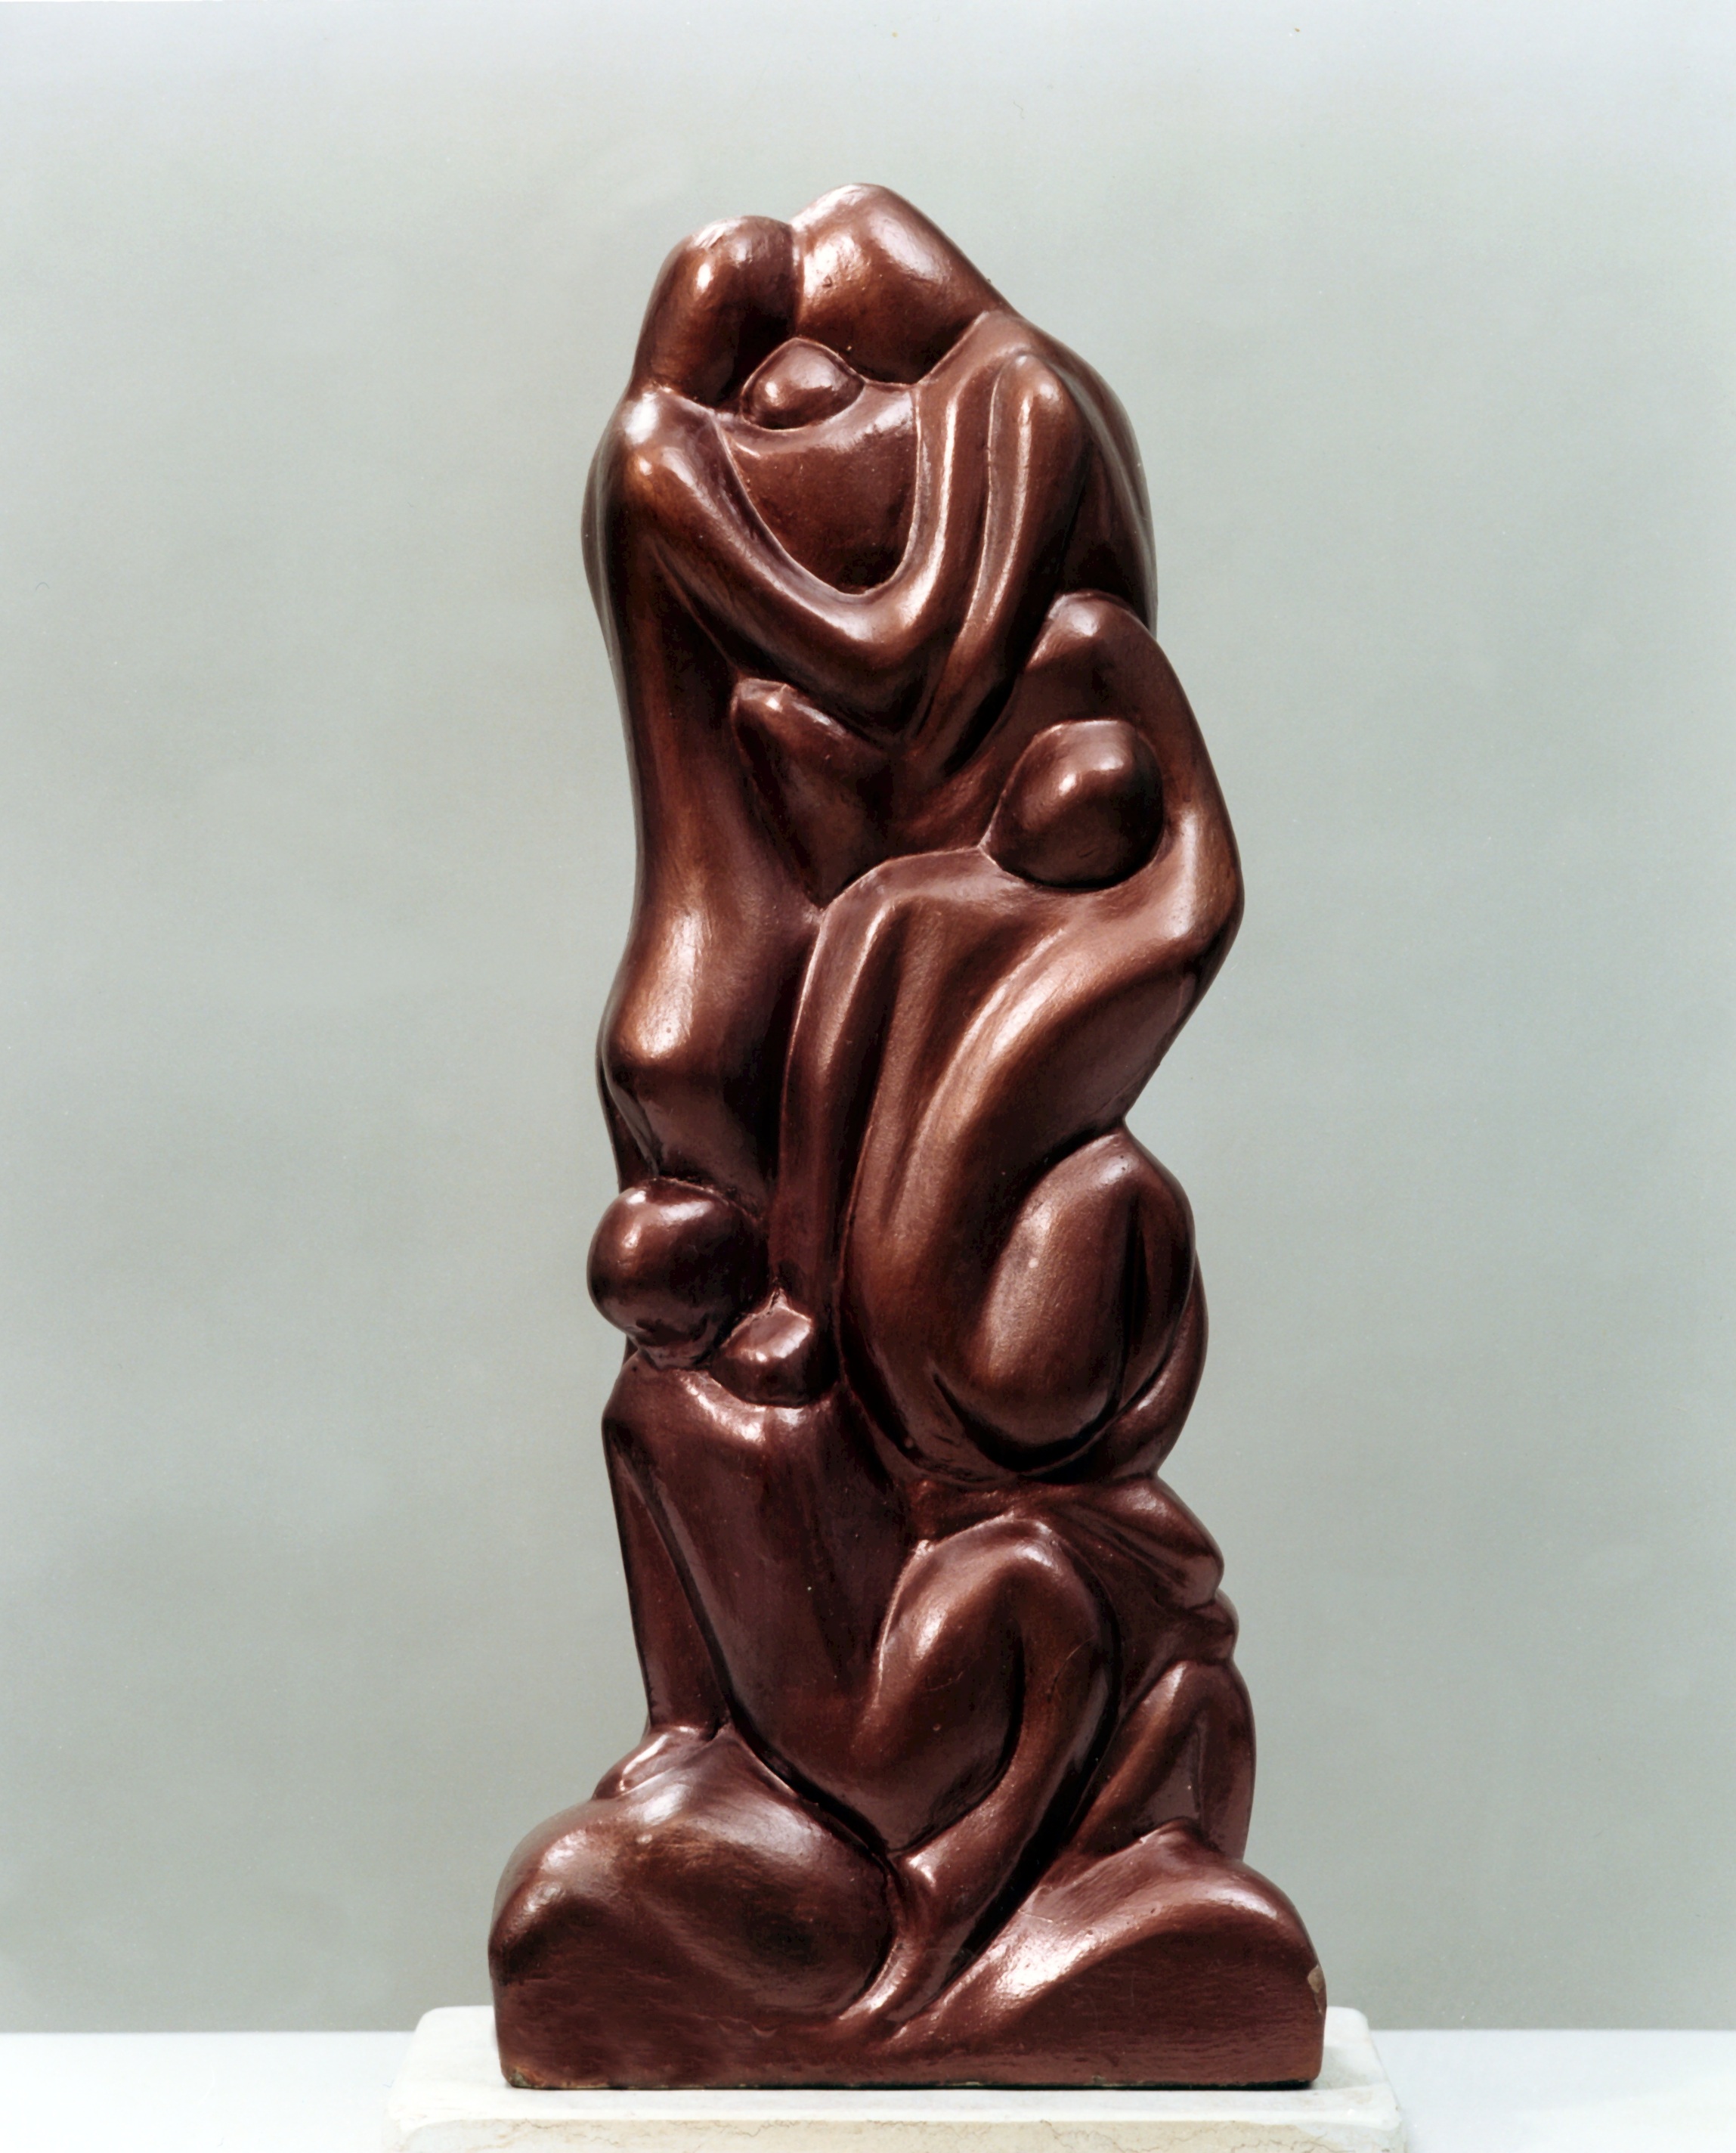
stone, monument, statue, metal, material, sculpture, art, figurine, bronze, fineart, carving, stone carving, bronze sculpture